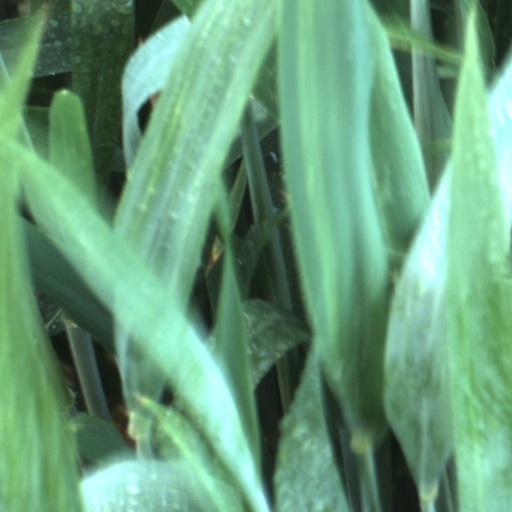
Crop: wheat